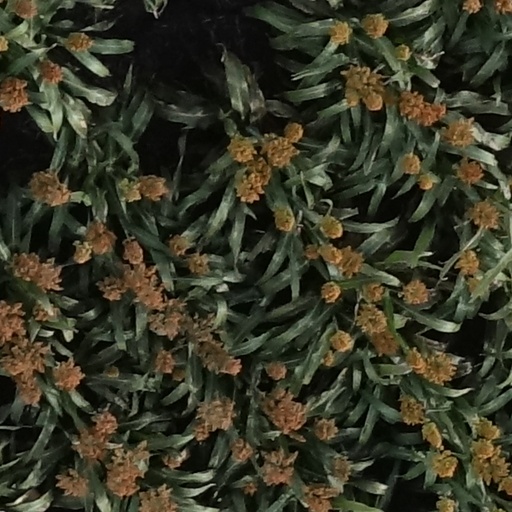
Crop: sorghum